Ricardo Ibarra

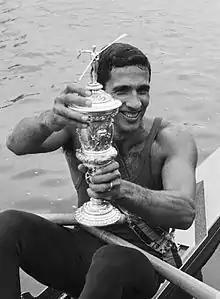
Ricardo Ibarra in 1981

Ricardo Daniel Ibarra (28 August 1950 – 15 December 2011) was an Argentine rower. He competed at the 1972, 1976 and 1984 Summer Olympics in single and double scull events.